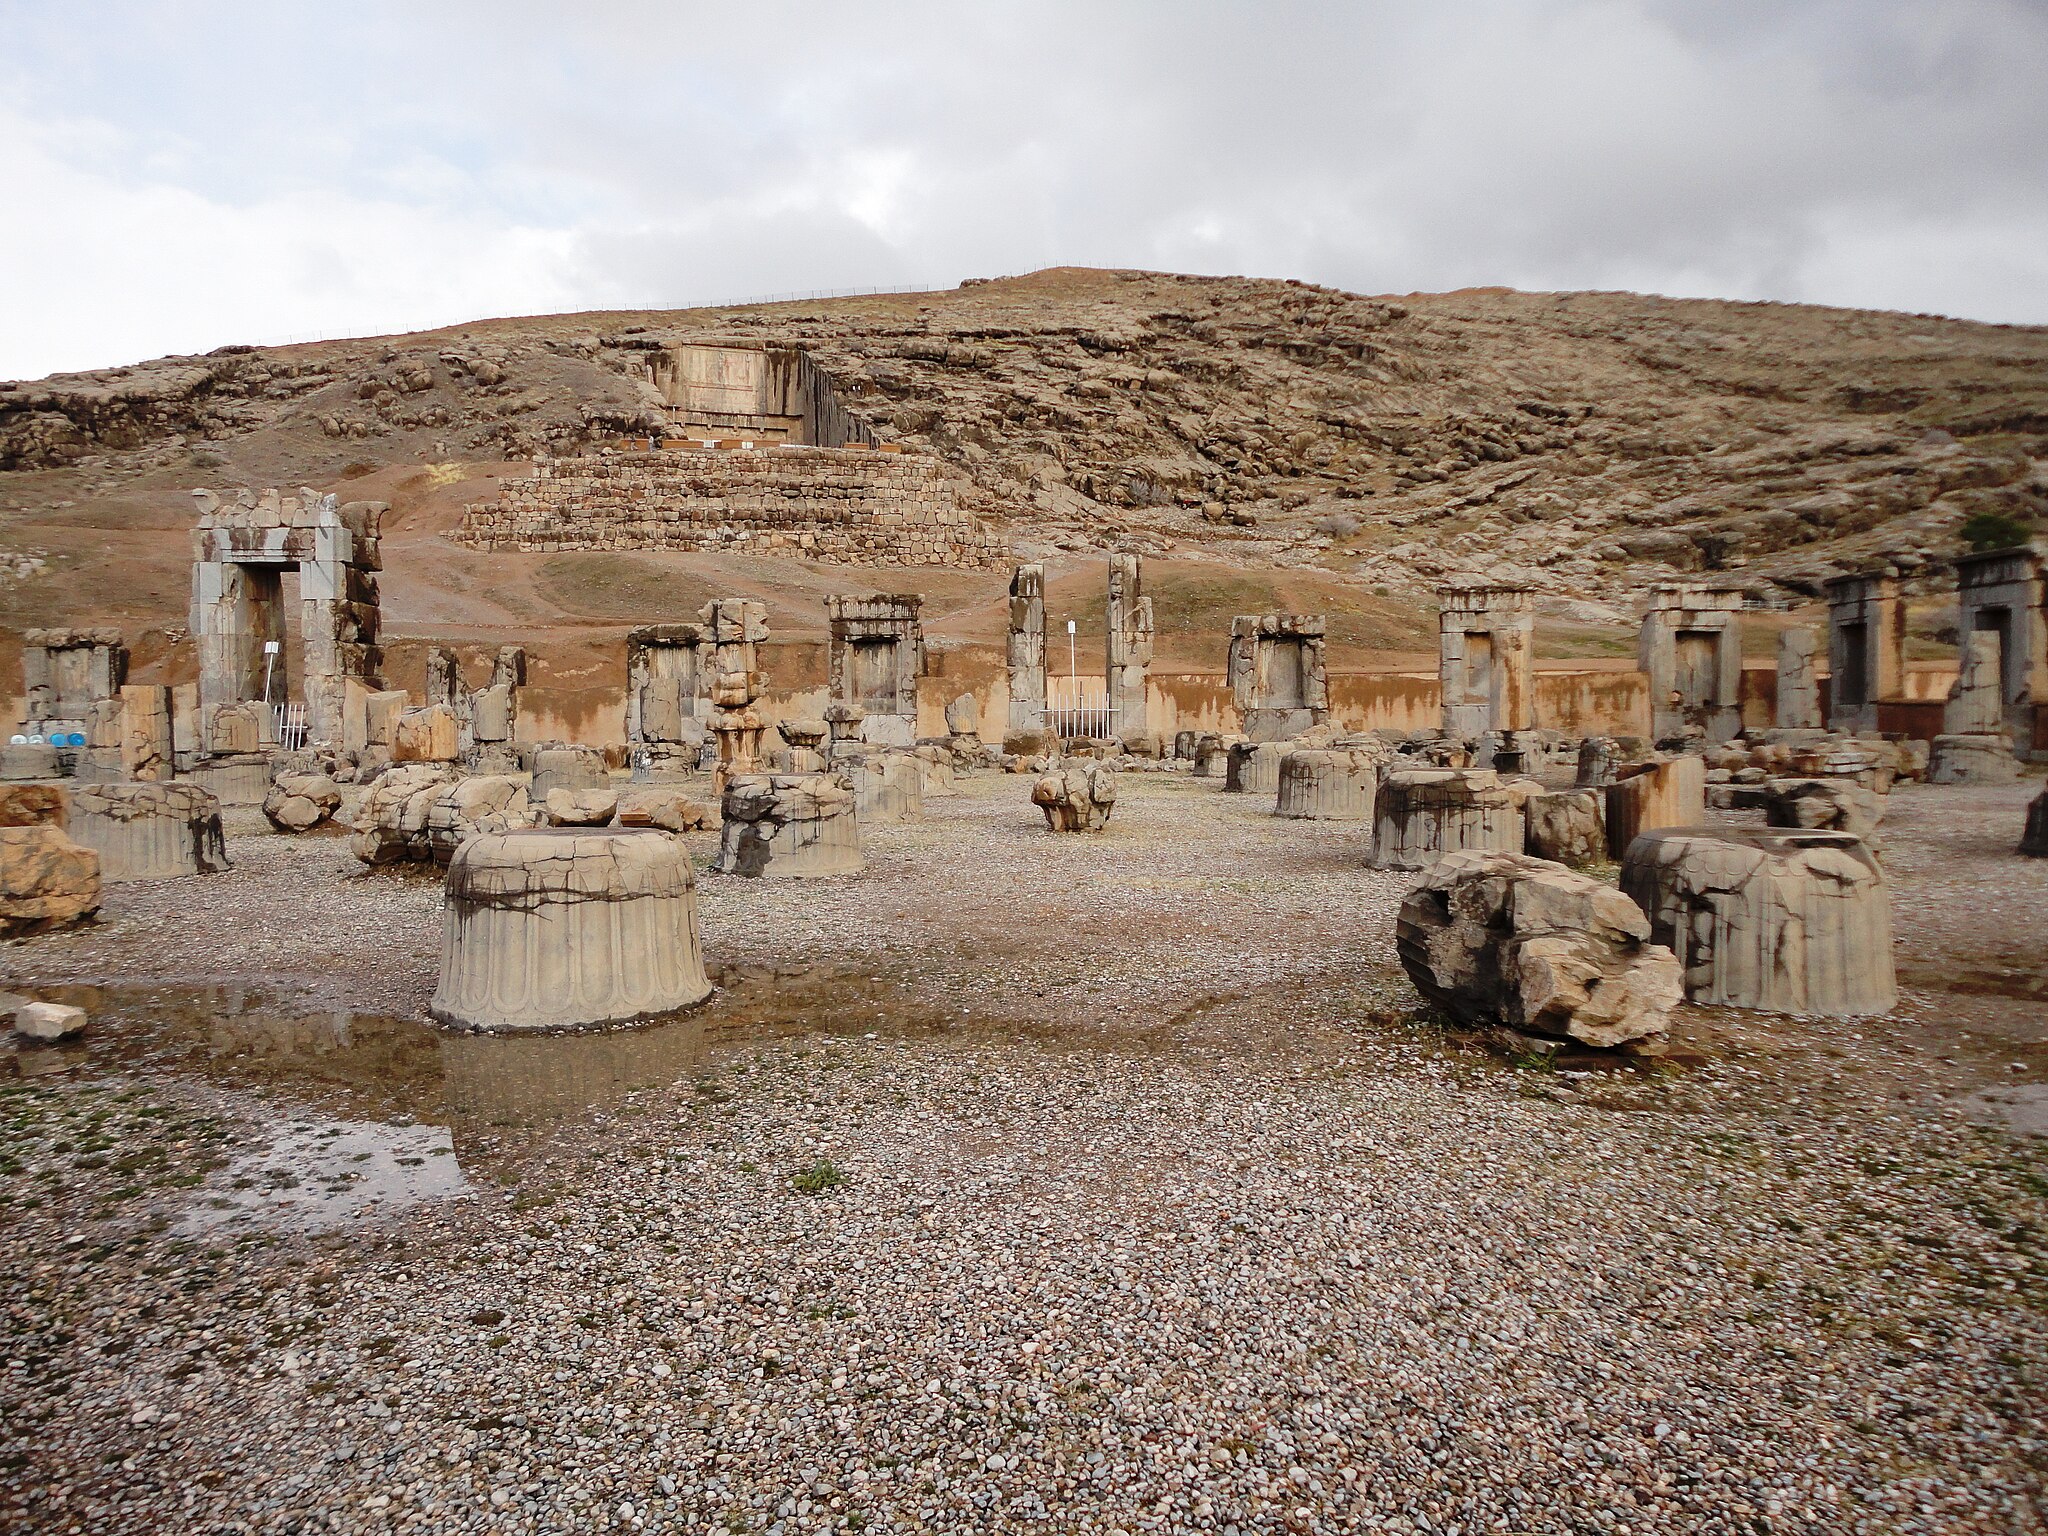
Title: Takht-e Jamshiid
Description: Perspolis was the ceremonial capital of the Achaemenid Empire (ca. 550-330 BCE). Persepolis is situated 70 km northeast of the modern city of Shiraz in the Fars Province of modern Iran
Date: 2011-11-28
Categories: Taken with Sony DSC-W350, Hall of hundred columns, Self-published work, 2011 in Persepolis, Remote views of Artaxerxes III Tomb